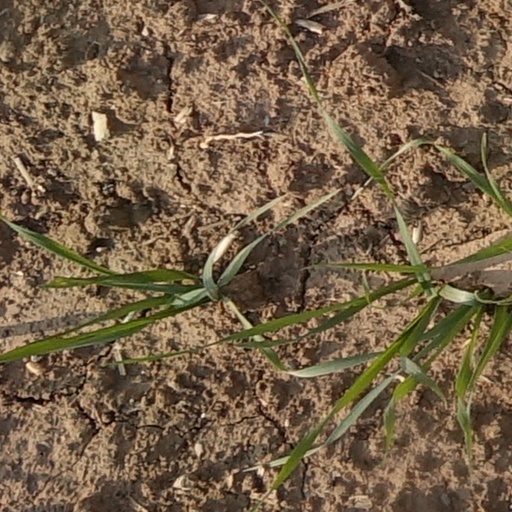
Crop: wheat